Māhanga

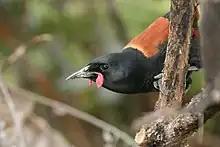
A saddleback.

Subsequently, Māhanga was summoned to Moehau in the Hauraki Gulf by Rongomai of Ngāti Rongoū, who may have been based at Pākihi Island at this time, to help avenge a murder committed by Ngāti Huarere. When they had defeated Ngāti Huarere, Rongomai proposed to marry his daughter, Te Aka-tāwhia to Māhanga, but she refused. So, Māhanga hid behind her latrine (which was called Rongorongo) and when she had finished defecating, he stuck his "taiaha" spear between her legs and said, "the plumes of my "taiaha" will wipe Te Aka-tāwhia's bottom." The shame was so great that Te Aka-tāwhia felt obliged to accept Māhanga's marriage proposal, but the furious "waiata" which she sang before the wedding, in which she calls Māhanga a "dung-eating saddleback," is preserved and was used by Ngāti Māhunga as a pre-battle "waiata".